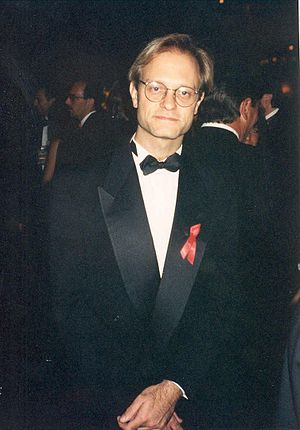
David Hyde Pierce / Barndom og tidlige år / Film
David Hyde Pierce ved Emmy Awards, 1994.
David Hyde Pierce er en amerikansk skuespiller og komiker. Mest kendt er Pierce for at i elleve år at have spillet rollen som Niles Crane i den amerikanske komedieserie Frasier.